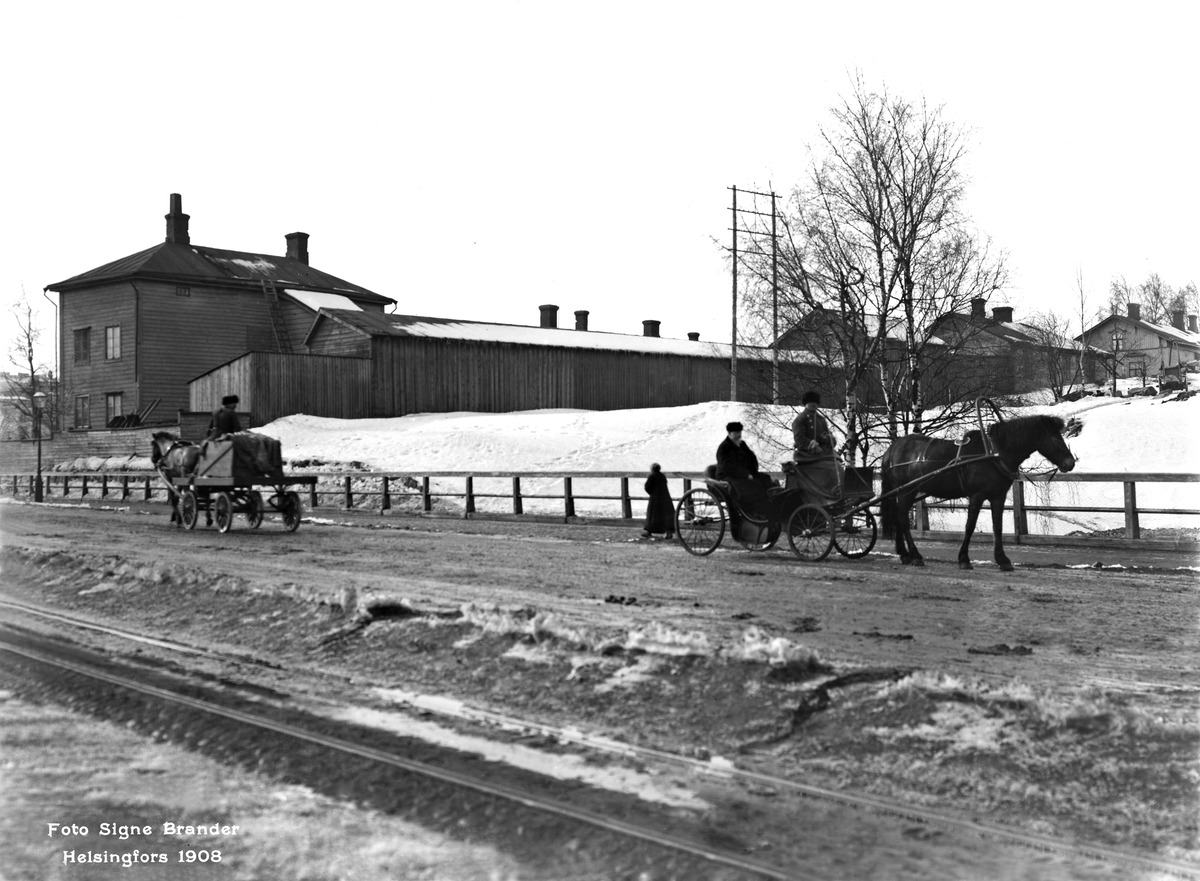
Villa Arkadia
sisällön kuvaus: Villa Arkadia.  Läntinen Viertotie 2.  Nykyinen Mannerheimintie 30. Sagulinin siemen- ja kukkakauppa. mustavalkoinen
Kuvaaja: Brander, Signe, valokuvaaja
Ajankohta: kuvausaika 1908
Paikka: Suomi, Uusimaa, Helsinki, Töölö Helsinki, Etu-Töölö Helsinki, Mannerheimintie 30
Aiheet: puurakennukset, hevosajoneuvot